Ringgold Gap Battlefield

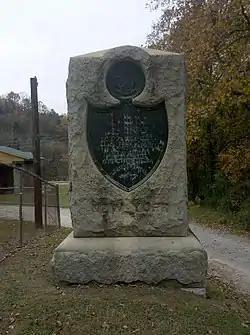
New York monument at site

The Ringgold Gap Battlefield, in Catoosa County, Georgia, preserves the scene of the Battle of Ringgold Gap in the American Civil War.